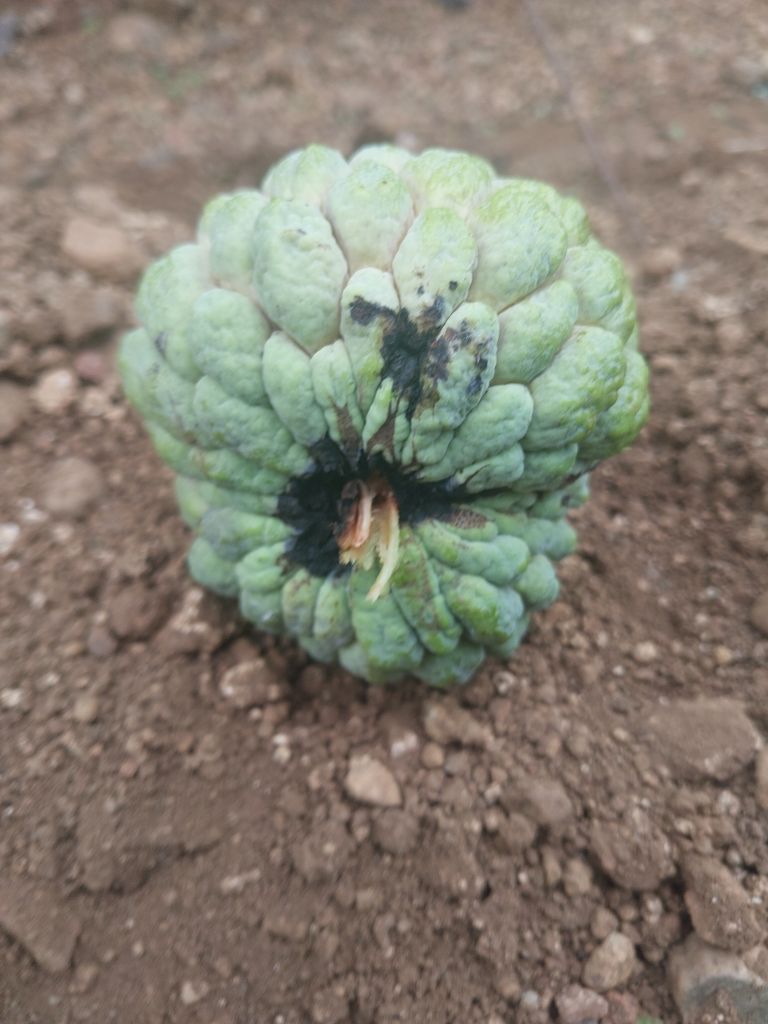
Disease label: Blank Canker